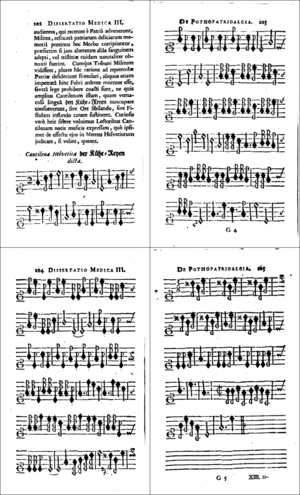
Le Ranz des vaches ou Lyoba ou Kühreihen est un chant traditionnel a cappella des armaillis en Suisse.